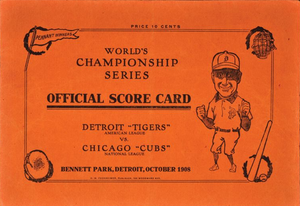
La Série mondiale 1908 était la 5ᵉ série finale des Ligues majeures de baseball.